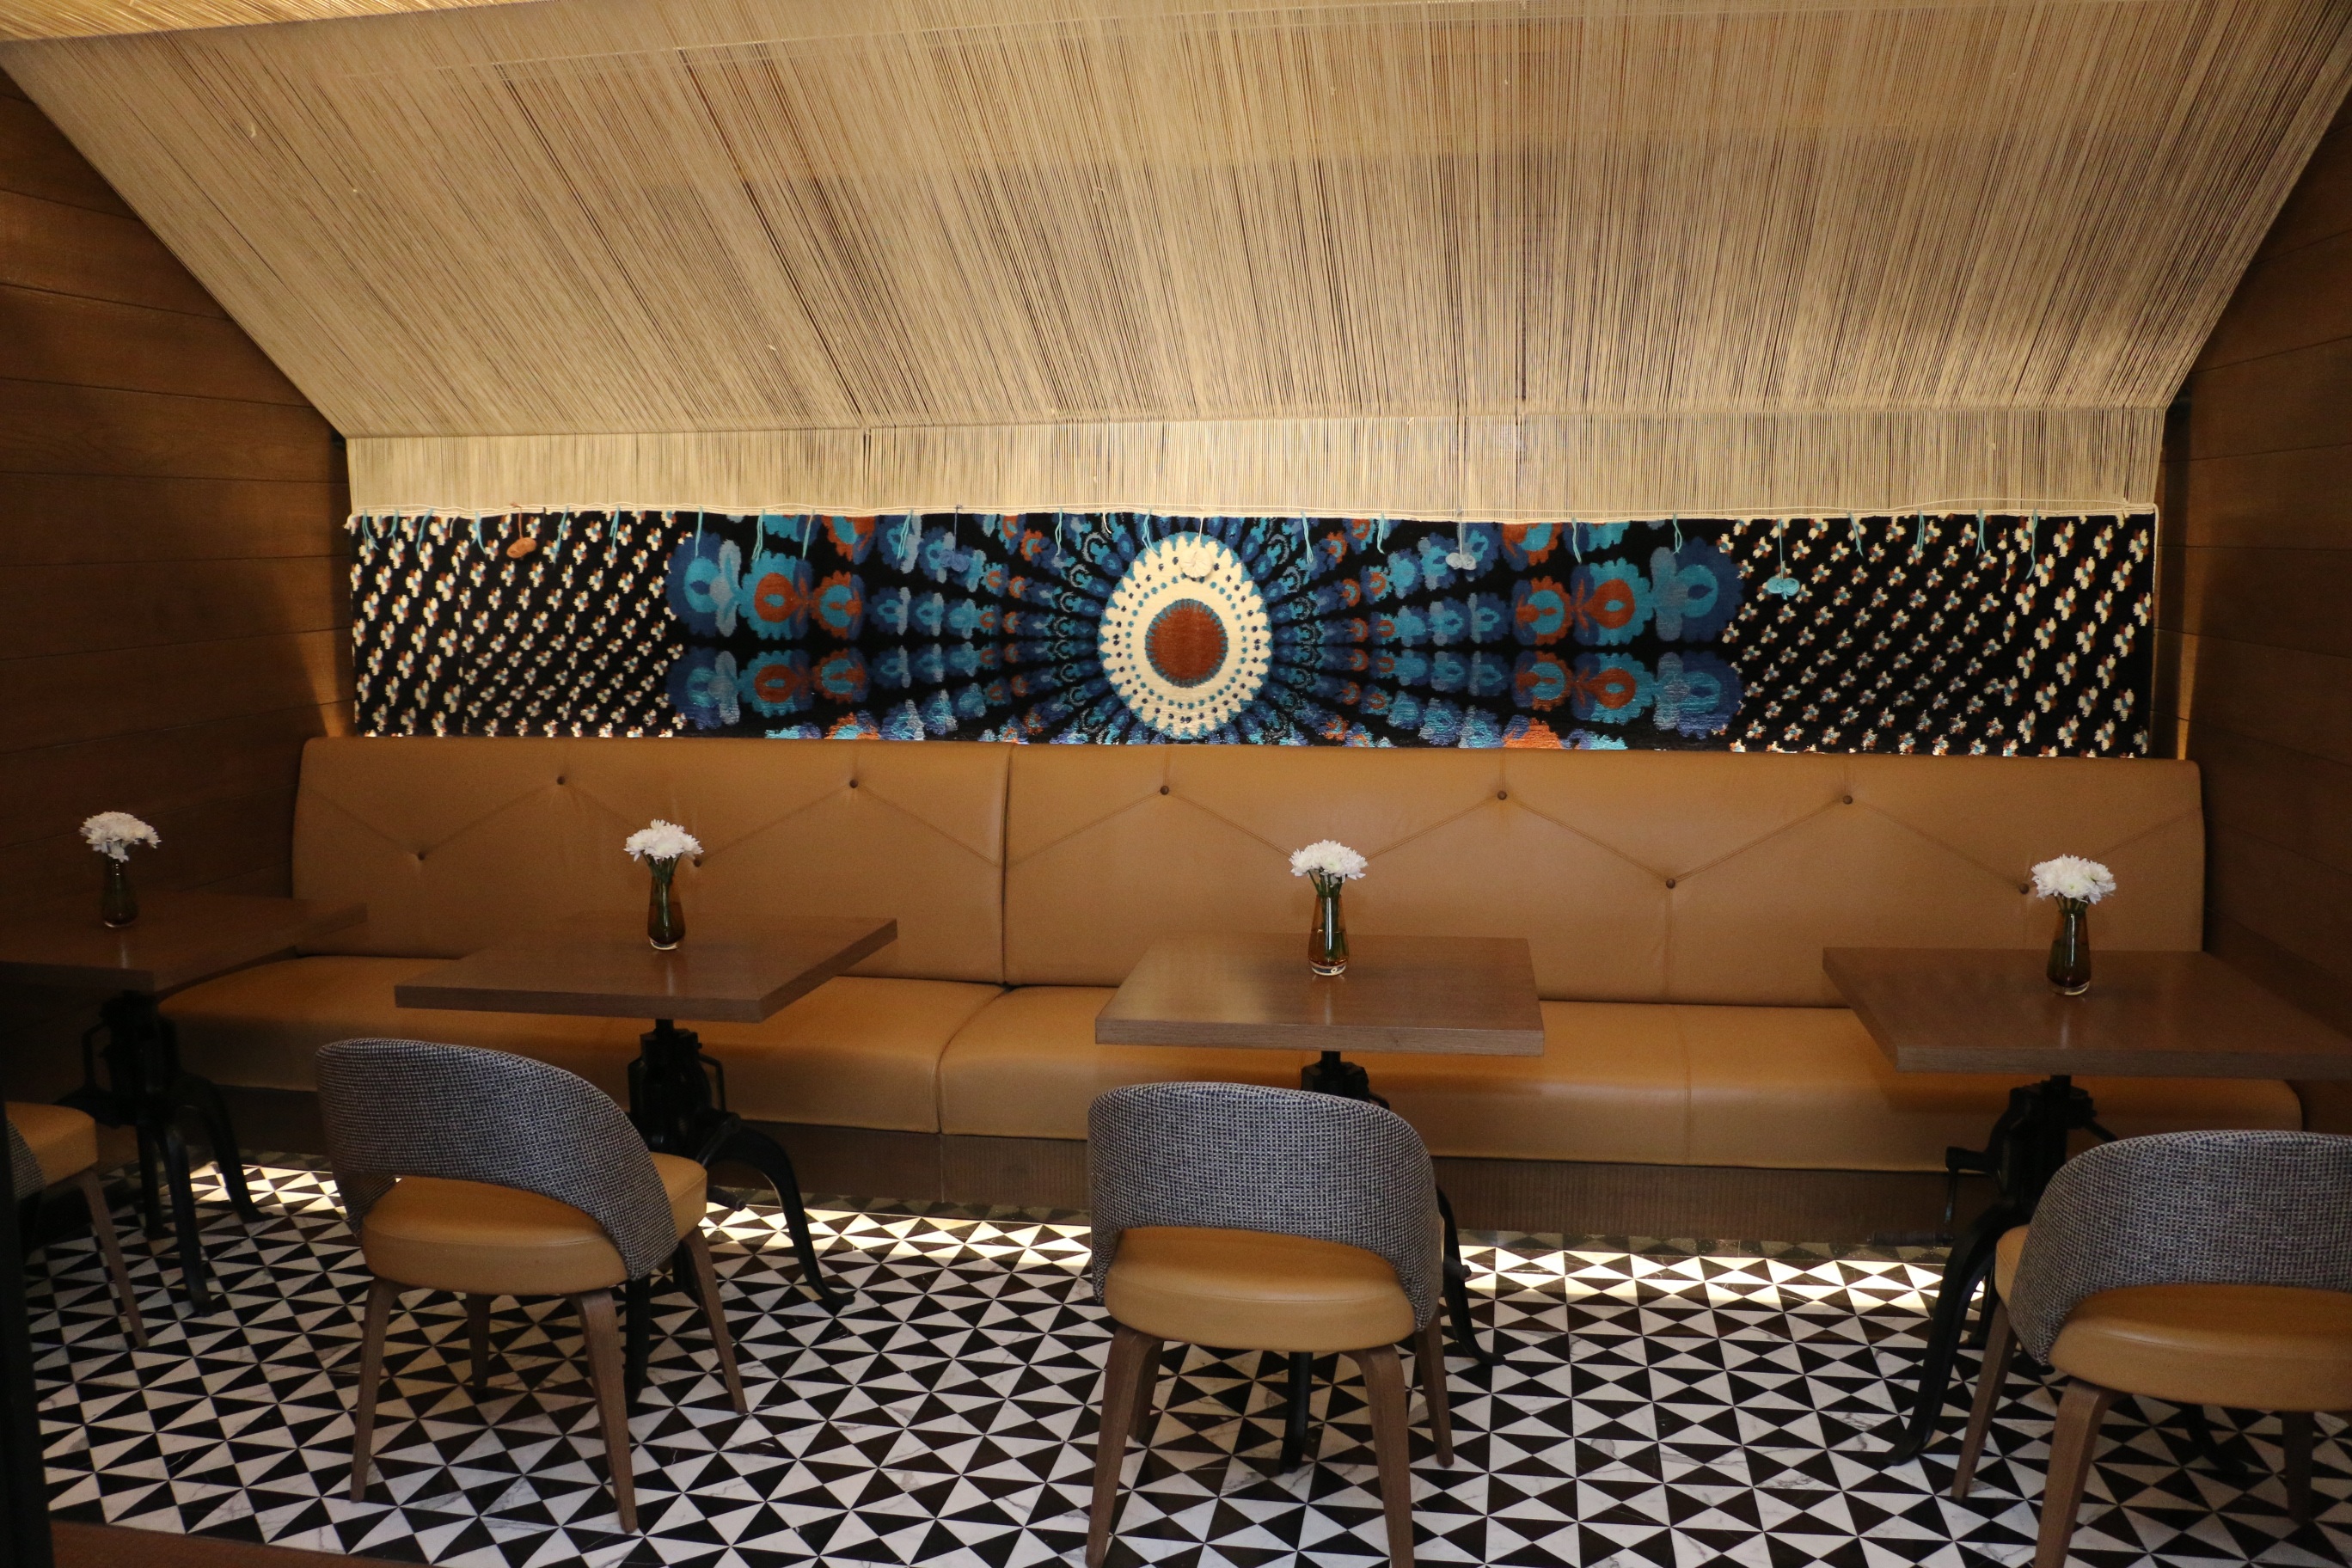
auditorium, restaurant, ceiling, living room, room, interior design, theatre, design, lobby, conference halls goa, meeting halls goa, business hotels goa